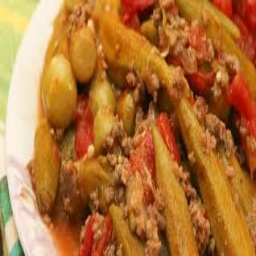
Label: okra_stew